List of historic properties in Wickenburg, Arizona

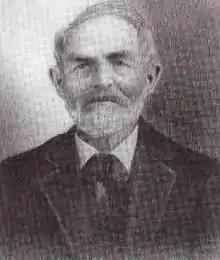
Henry Wickenburg

The Vulture Mine was a gold mine which was discovered in 1863. It was the most productive gold mine in the history of Arizona. From 1863 to 1942, the mine produced 340,000 ounces of gold and 260,000 ounces of silver.